List of United States Army units with colonial roots

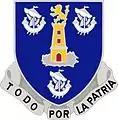
Distinctive Unit Insignia: 295th Inf

The 295th Infantry was an Army National Guard unit with Spanish colonial roots, rather than English ones. It became a unit in the American army after Puerto Rico became an American possession in the aftermath of the War with Spain. The regiment then suffered a series of mobilizations, inactivations, and reorganizations that ultimately dissolved it as a regiment on May 1, 1964. The regiment was simply reorganized as two battalions of the 92nd Infantry Brigade on that date although they maintained their names without an administrative hierarchy as a regiment. Finally, on December 31, 1967, the battalions were reorganized as a single battalion of the 92nd Infantry Brigade.[b] The battalion, however, was eventually allocated to the 101st Troop Command.